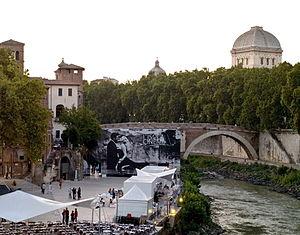
L’île Tibérine à Rome devient L'Isola del Cinema l'été, avec des projections de films en plein air. Italiano: L'Isola Tiberina di Roma ospita l'evento L’Isola del Cinema durante l'estate, con proiezioni di film all'aperto.